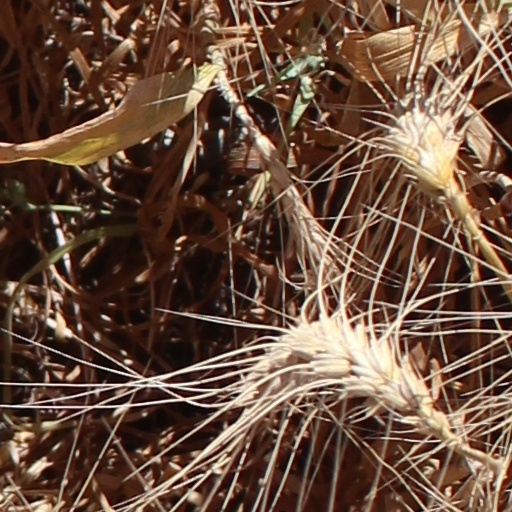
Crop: wheat